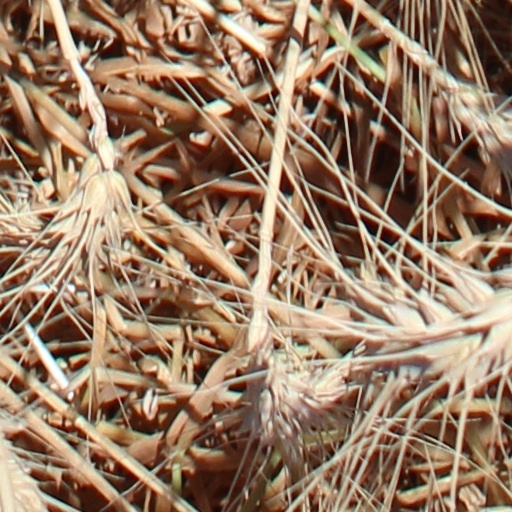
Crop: wheat